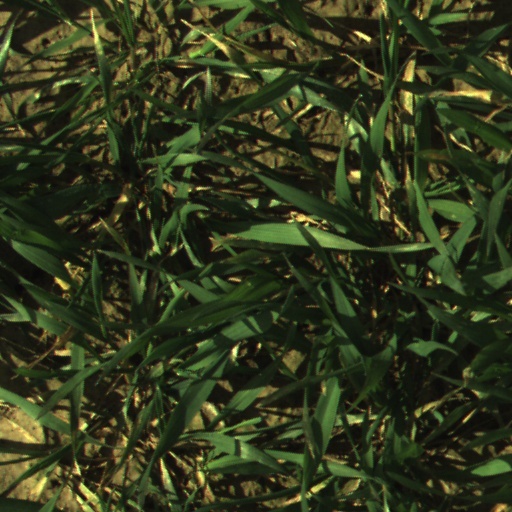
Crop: wheat